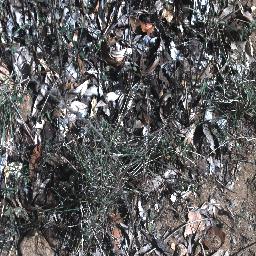
Label: negative